Nordland

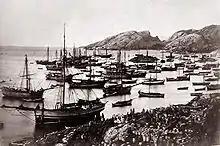
Herring fisheries could bring a large catch in a short time. The picture was taken around 1870.

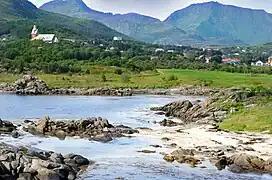
Gravdal, where the local hospital in Lofoten is situated.

The key industries are fisheries and offshore petroleum exploration. Nordland is well known for the fishing of codfish and fish farming of salmon. Main export markets are Germany, Scandinavia, Britain, Netherlands, Italy, Spain, France, Russia and Japan.